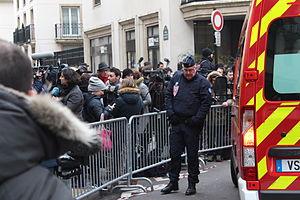
Vue de la zone du 11e arrondissement interdite aux badauds par la police après la fusillade au siège de Charlie Hebdo, prise avec l'aide du journaliste de LCP Jérémie Hartmann.